Sonamoo

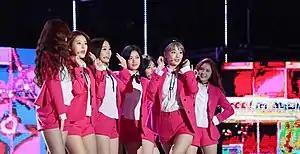
Sonamoo in September 2016 From left to right: Su Min, High.D, Min Jae, D.ana, Eui Jin, New Sun and Na Hyun.

Sonamoo (stylized in allcaps) was a South Korean girl group formed by TS Entertainment. Originally a seven-member group, members Sumin and Nahyun left the group in 2019 after they filed a lawsuit to terminate the contracts with their company. They made their debut on December 29, 2014, with the extended play, "Deja Vu".